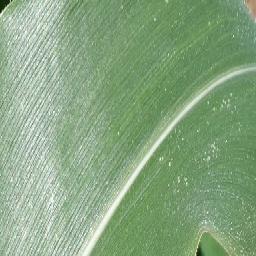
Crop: corn
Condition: (maize)_healthy